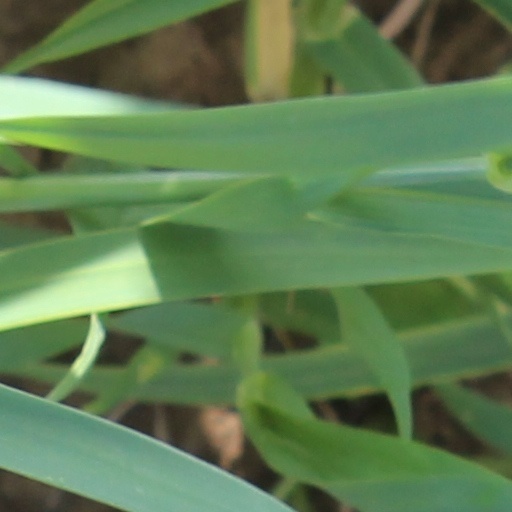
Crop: wheat